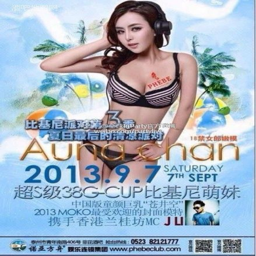
these posters are the epitome of false advertising